Nellie Weldon Cocroft

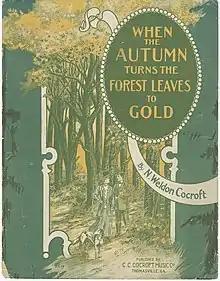
Sheet music for "When the Autumn Turns the Forest Leaves to Gold" (1909) by N. Weldon Cocroft

Nellie graduated with a degree in piano and organ performance in early 1905, at the age of 20, from Breneau College (now known as Brenau University). She married Christopher ("C.C.") Cocroft (also a musician) not long after, in April 1905.